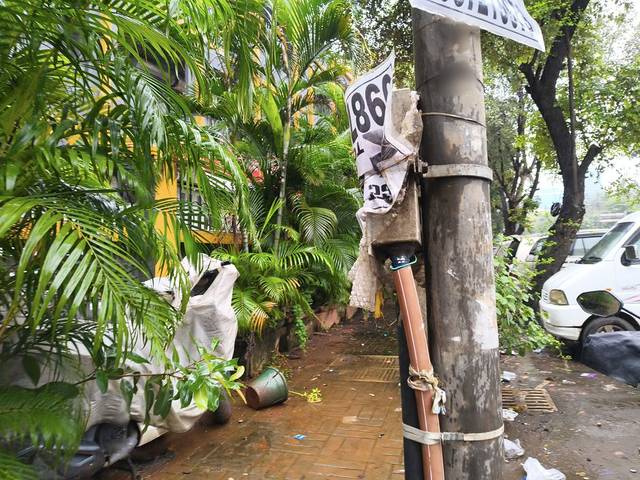
Region: India
Coordinates: 19.132, 72.837